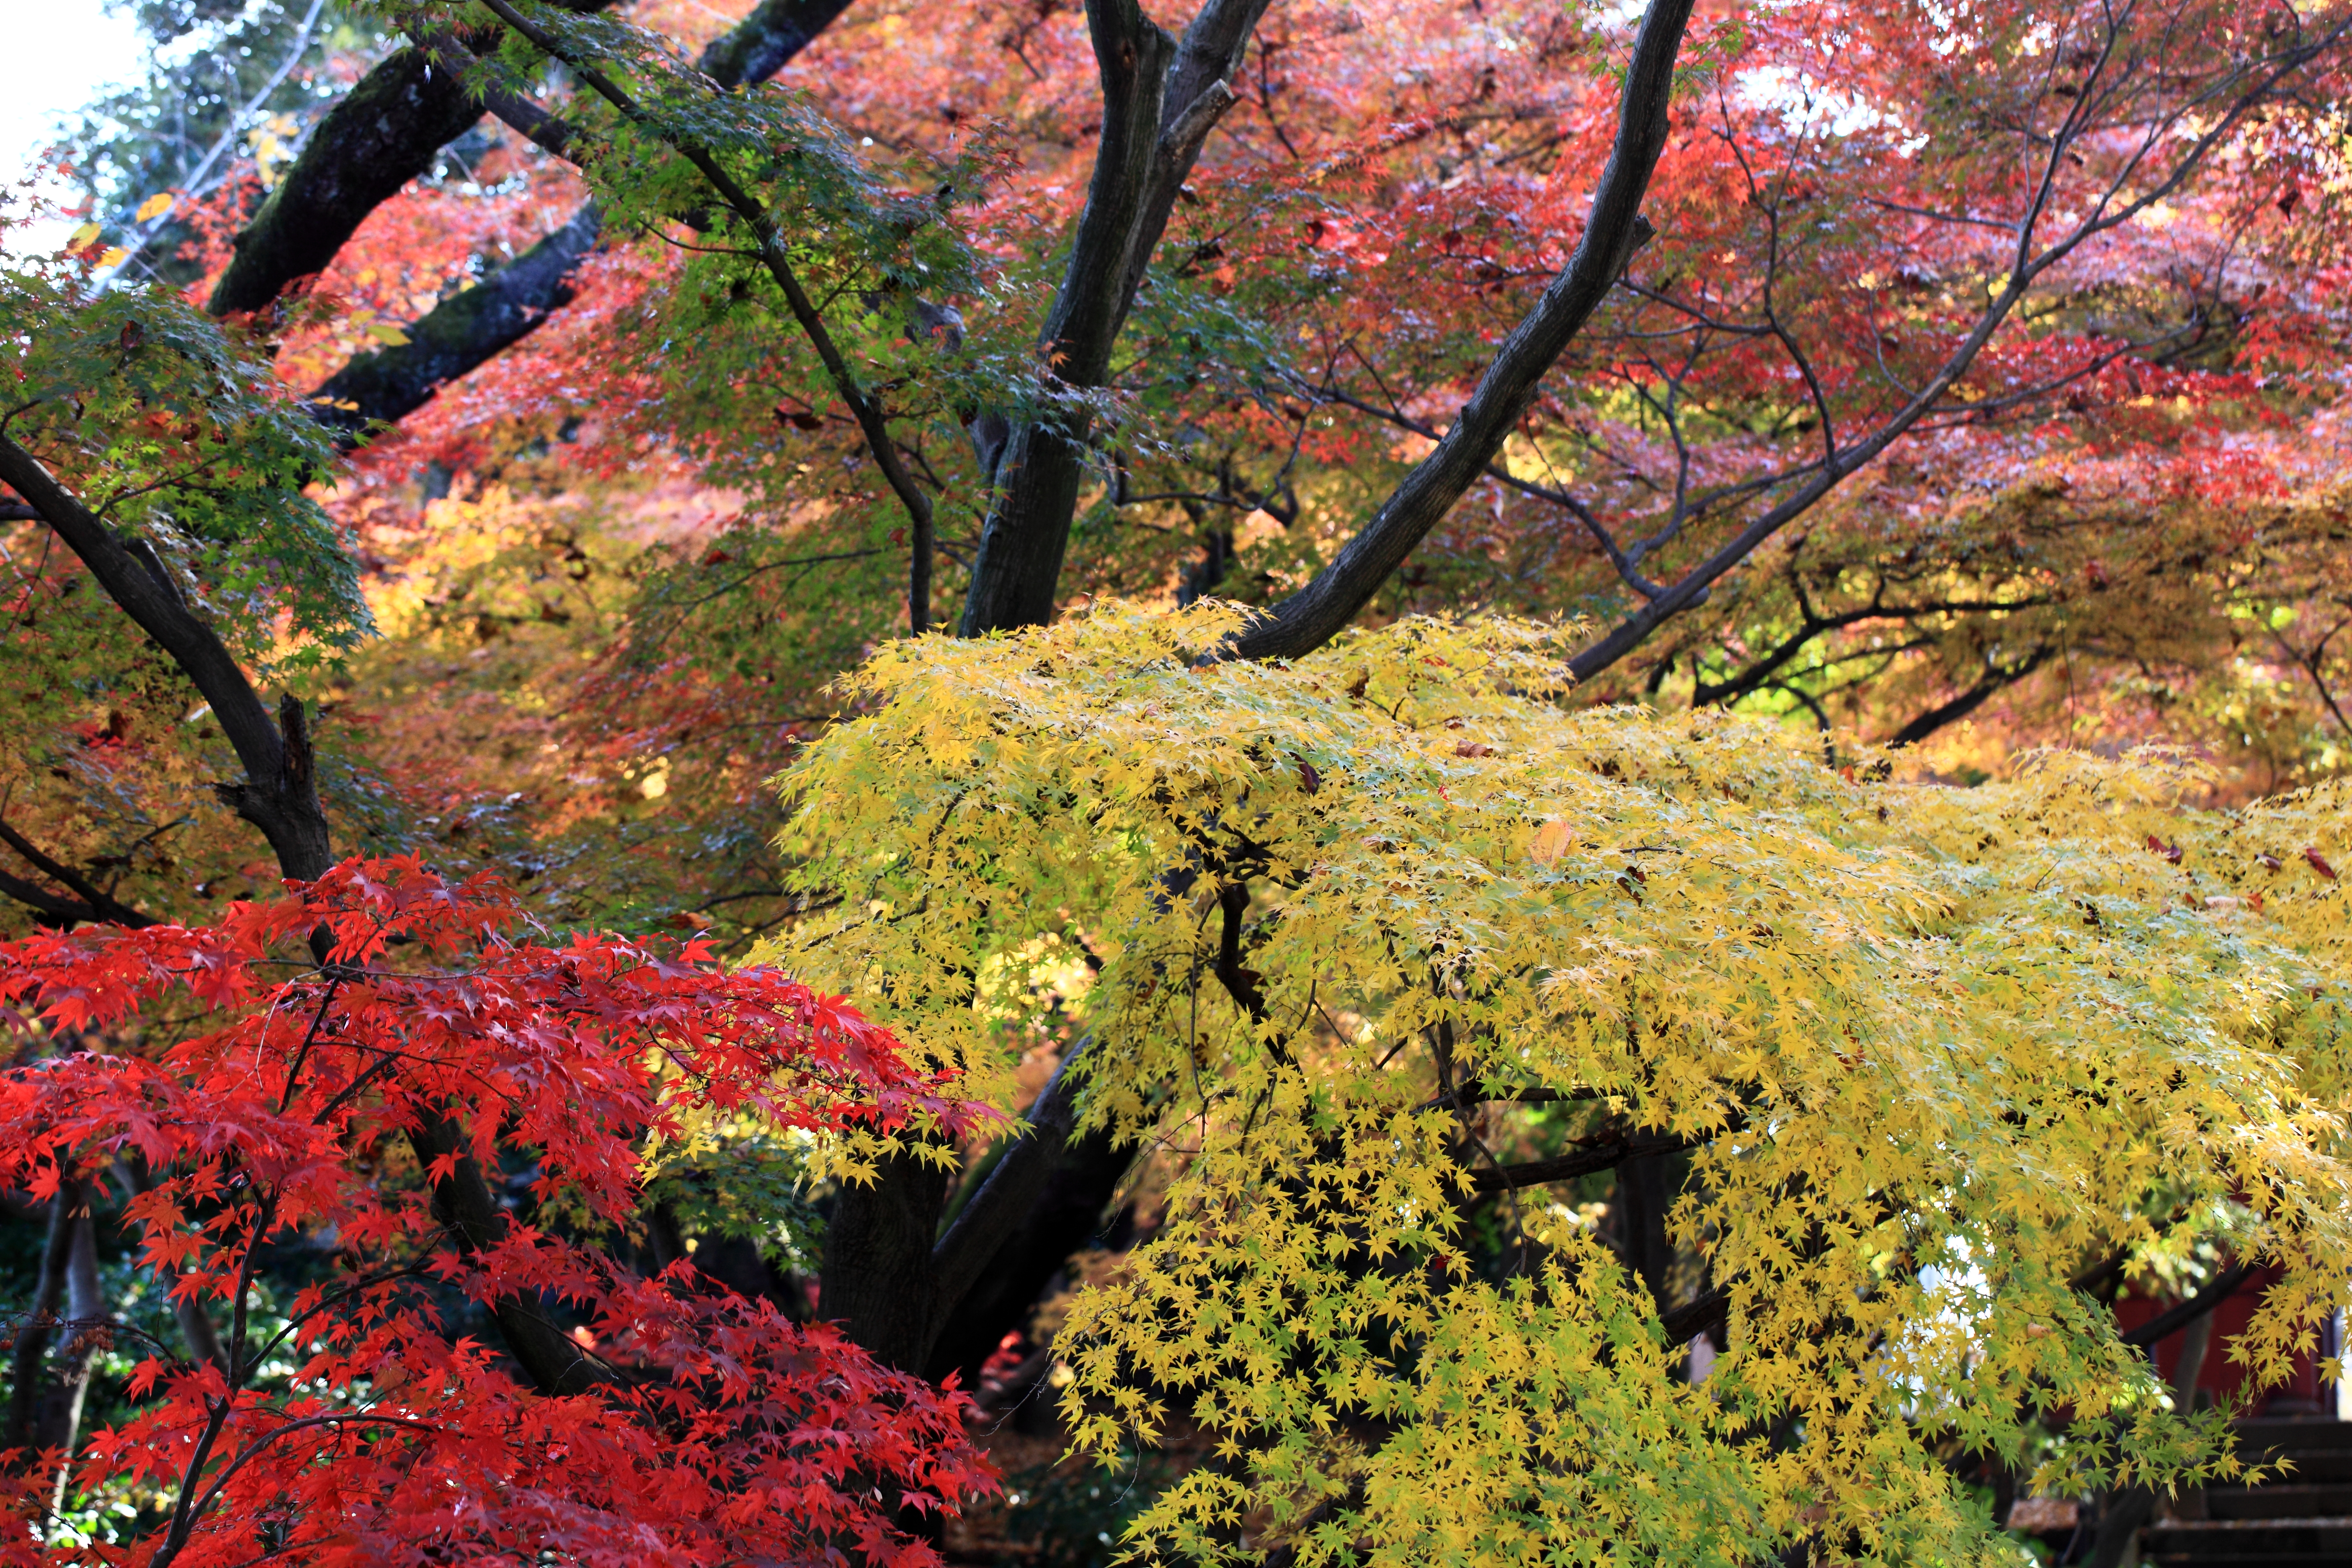
tree, branch, blossom, plant, leaf, flower, high, autumn, botany, flora, season, maple tree, temple, shrub, deciduous, 5d, hires, woodland, markii, hi, res, resolution, chiba, matsudo, hondoji, flowering plant, woody plant, land plant